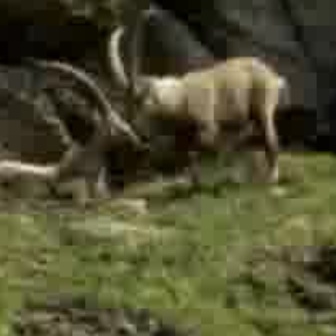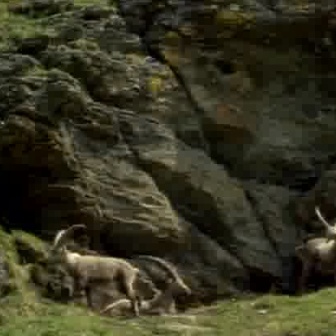
  Please identify the target specified by the bounding box [103,5,288,189] in the first image and locate it in the second image. Return the coordinates in [x_min,y_min,x_max,y_max] format.
Answer: [45,221,143,319]